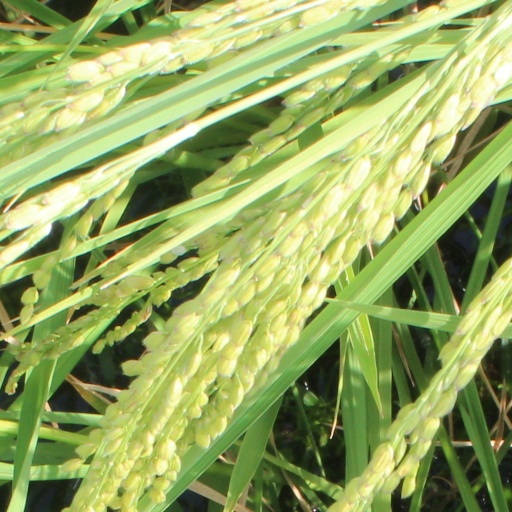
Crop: rice